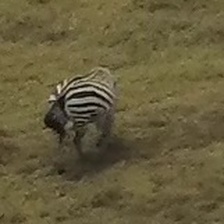
Pose orientation: back